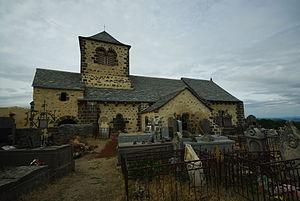
Église Saint-Géraud de Dauzat-sur-Vodable
Cet article recense une partie des monuments historiques du Puy-de-Dôme, en France.